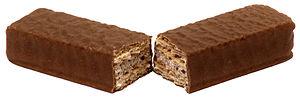
Coffee Crisp est une marque commerciale de confiserie chocolatée industrielle identifiant une barre chocolatée en gaufrette qui a une légère saveur de café. Son emballage est jaune. Elle est fabriquée par la compagnie Nestlé.